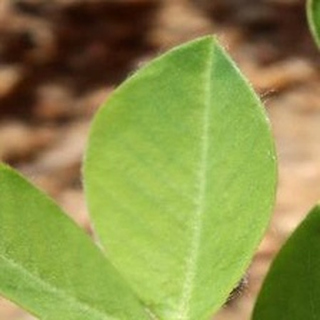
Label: healthy_groundnut